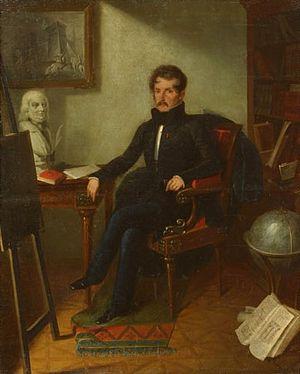
Gheorghe Asachi, né le 1ᵉʳ mars 1788 à Hertsa et mort le 12 novembre 1869, est une figure de la renaissance culturelle roumaine, poète, romancier, dramaturge, journaliste, pédagogue et traducteur roumain d'origine moldave. Il est le mari de la compositrice, pianiste et chanteuse Elena Asachi.
La littérature roumaine désigne ici l'ensemble des littératures orales et écrites, en roumain, en Roumanie ou par des Roumains, de toute époque, de toute origine, de toute langue, ce qui inclut minorités, diasporas, exils.